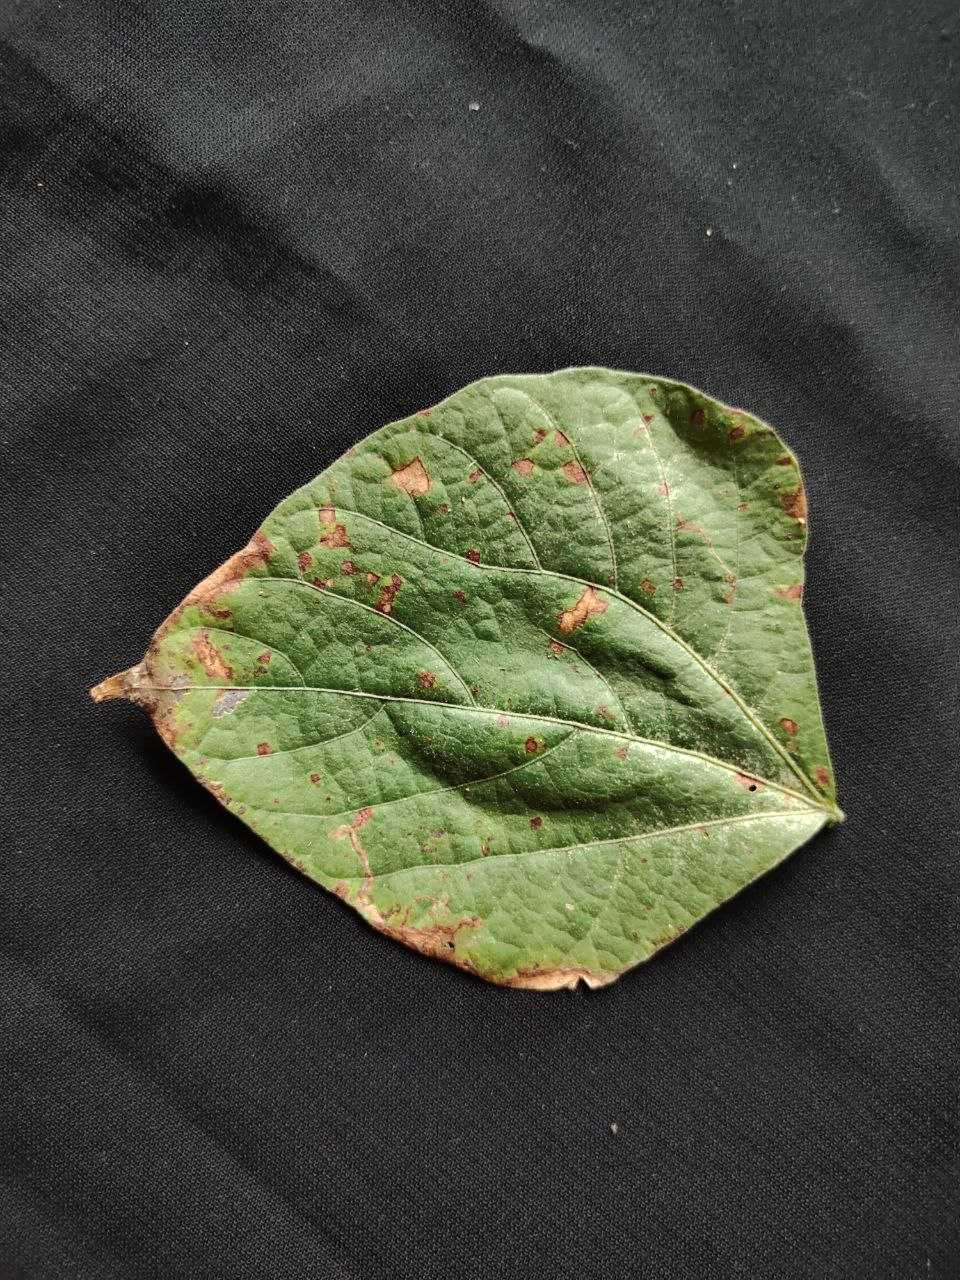
Crop: bean
Leaf condition: Rust